Knockentiber

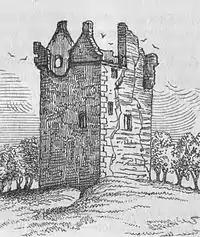
Busbie Castle circa 1866. Paterson

Knockentiber was close to several country estates which provided employment and helped create the need for the establishment of settlements such as Knockentiber. The old castle, a ruin since at least the 1770s was demolished in 1949 or 1952 H. Ritchie had Busbie House erected as a replacement for the old castle. Busbie Estates and Collective Securities Limited owned a fair amount of land as late as the 1950s.